Cédric Hountondji

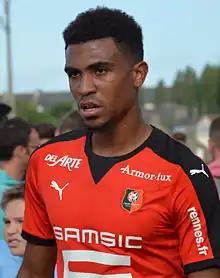
Hountondji with Stade Rennais in 2015

Cédric Hountondji (born 19 January 1994) is a professional footballer who plays as a centre-back for Turkish TFF 1. Lig club Bandırmaspor. Born in France, he plays for the Benin national team.